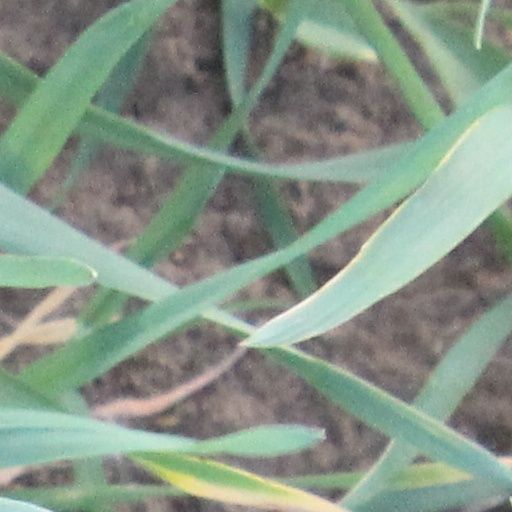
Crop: wheat